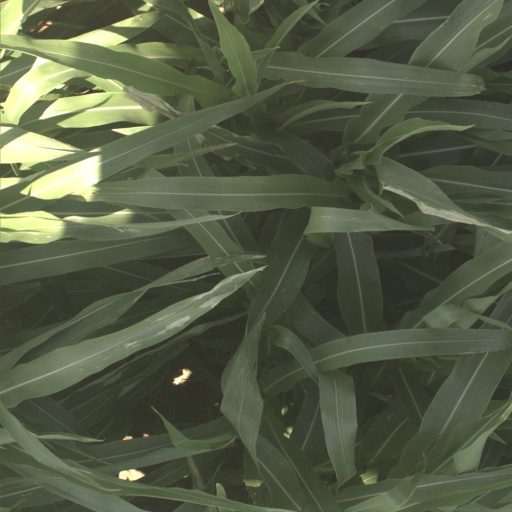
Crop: sorghum